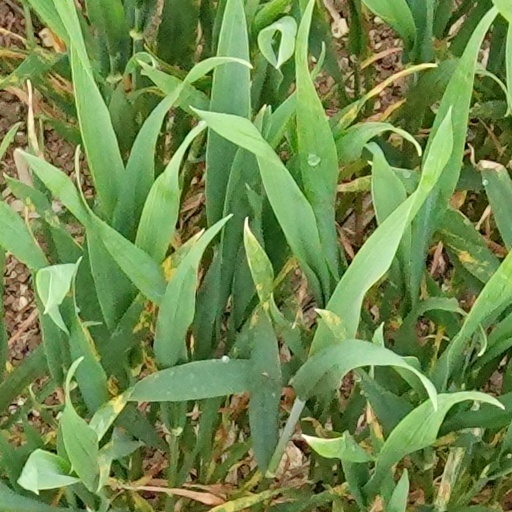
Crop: wheat